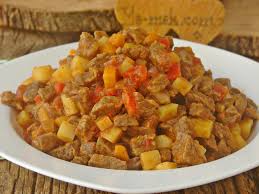
Yemek: et_sote